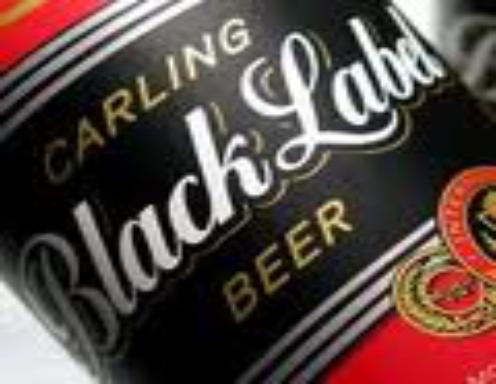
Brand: Carling Black Label
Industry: Food